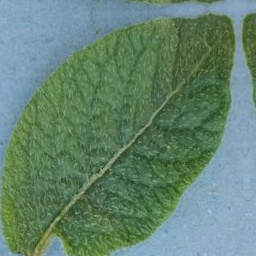
Etiqueta: Sana